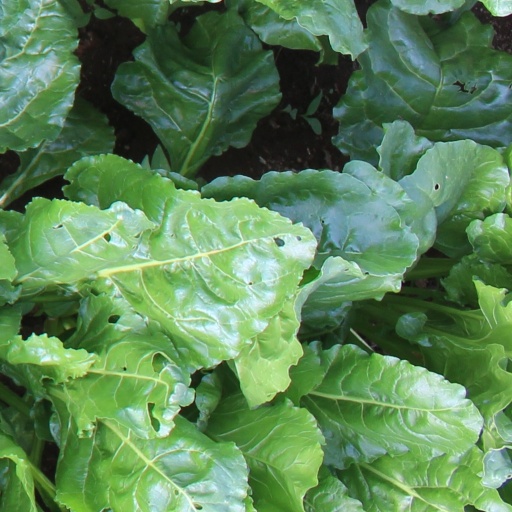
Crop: sugar beet